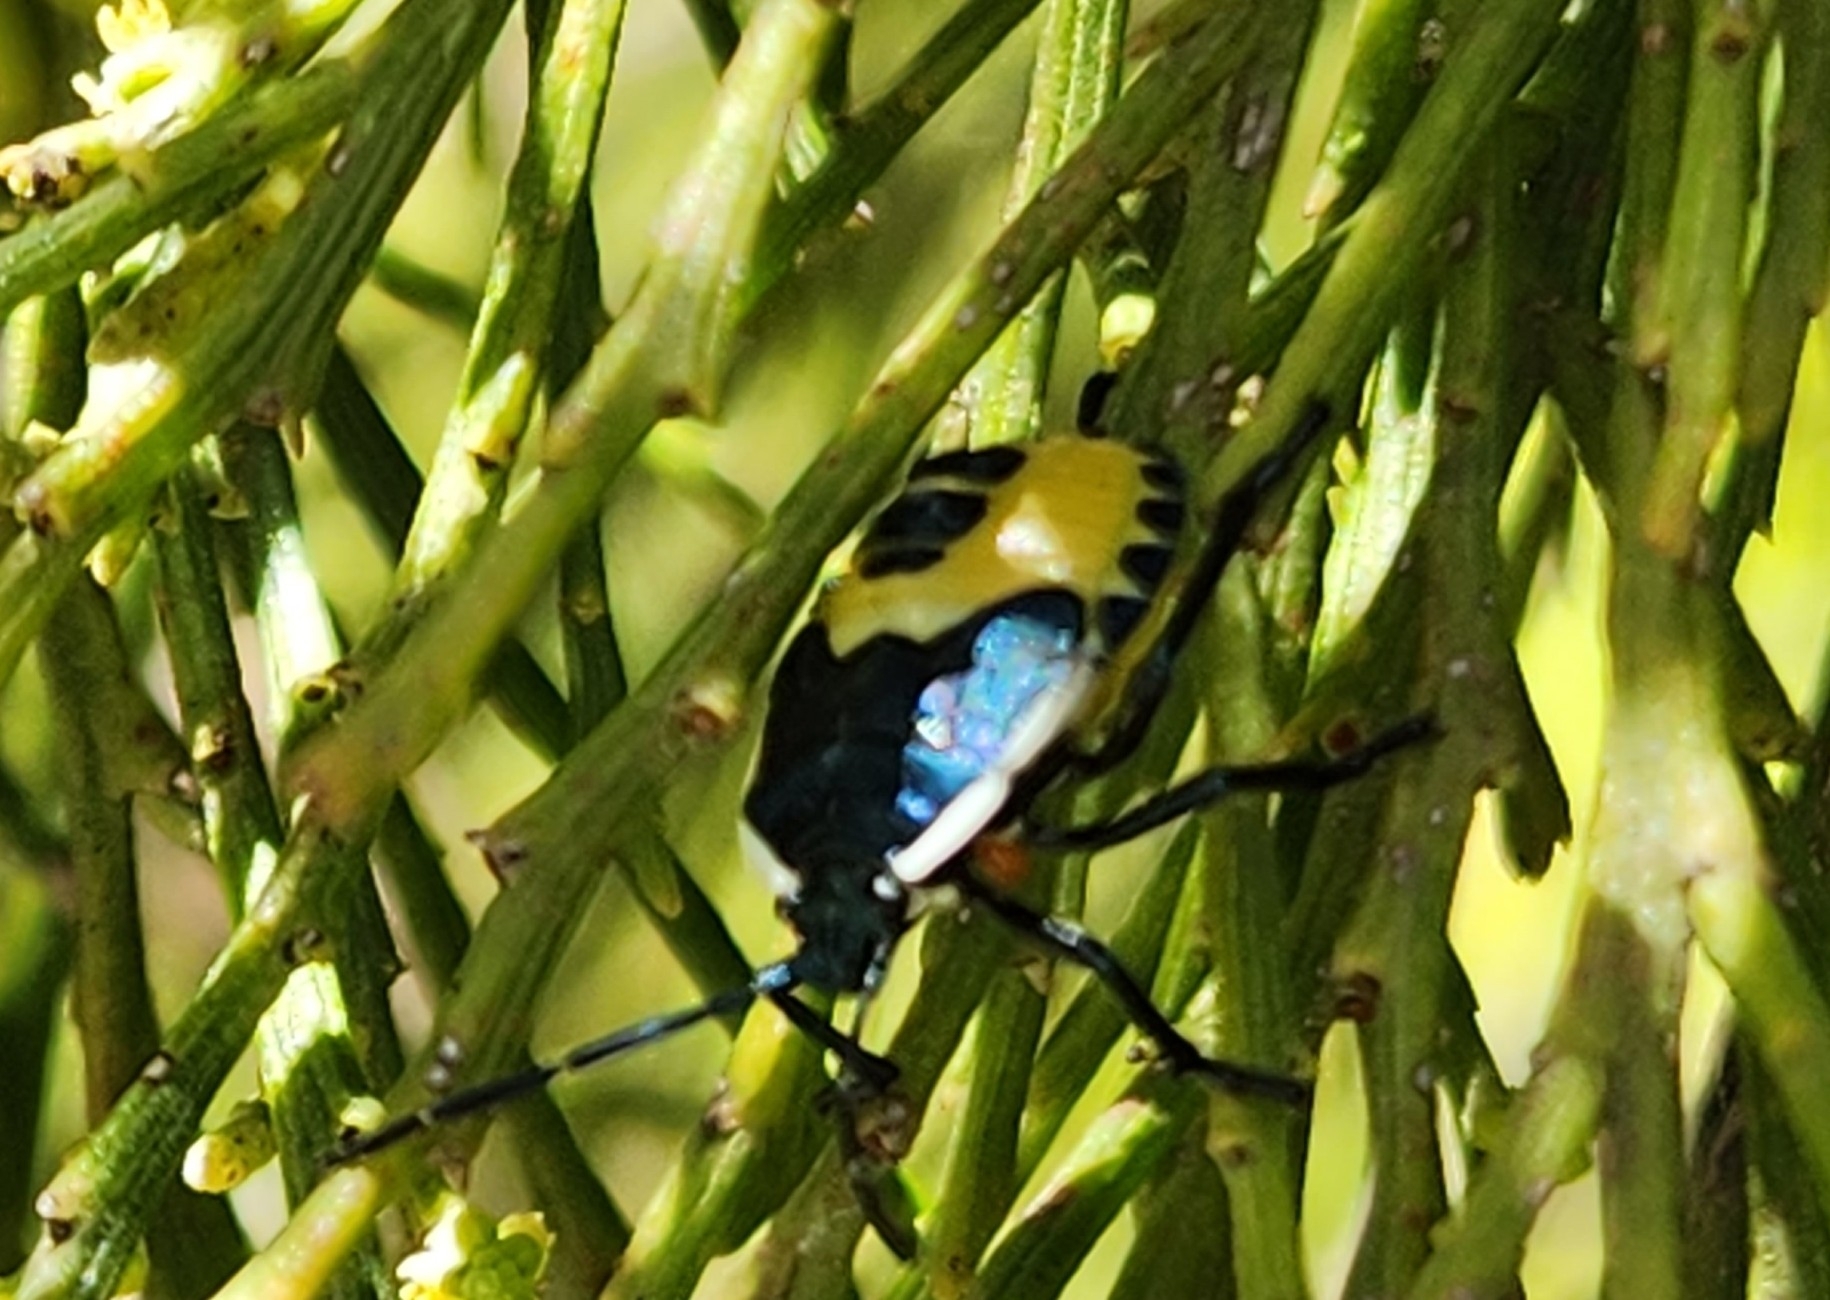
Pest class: stink_bug